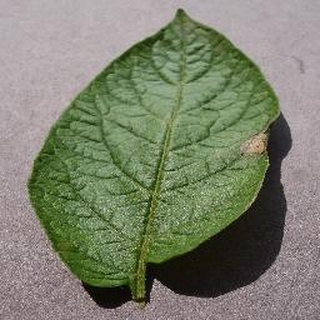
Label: potato_late_blight